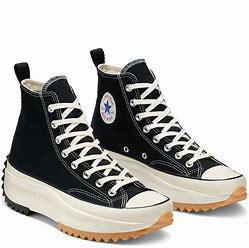
Brand: Converse
Model: Run Star Hike